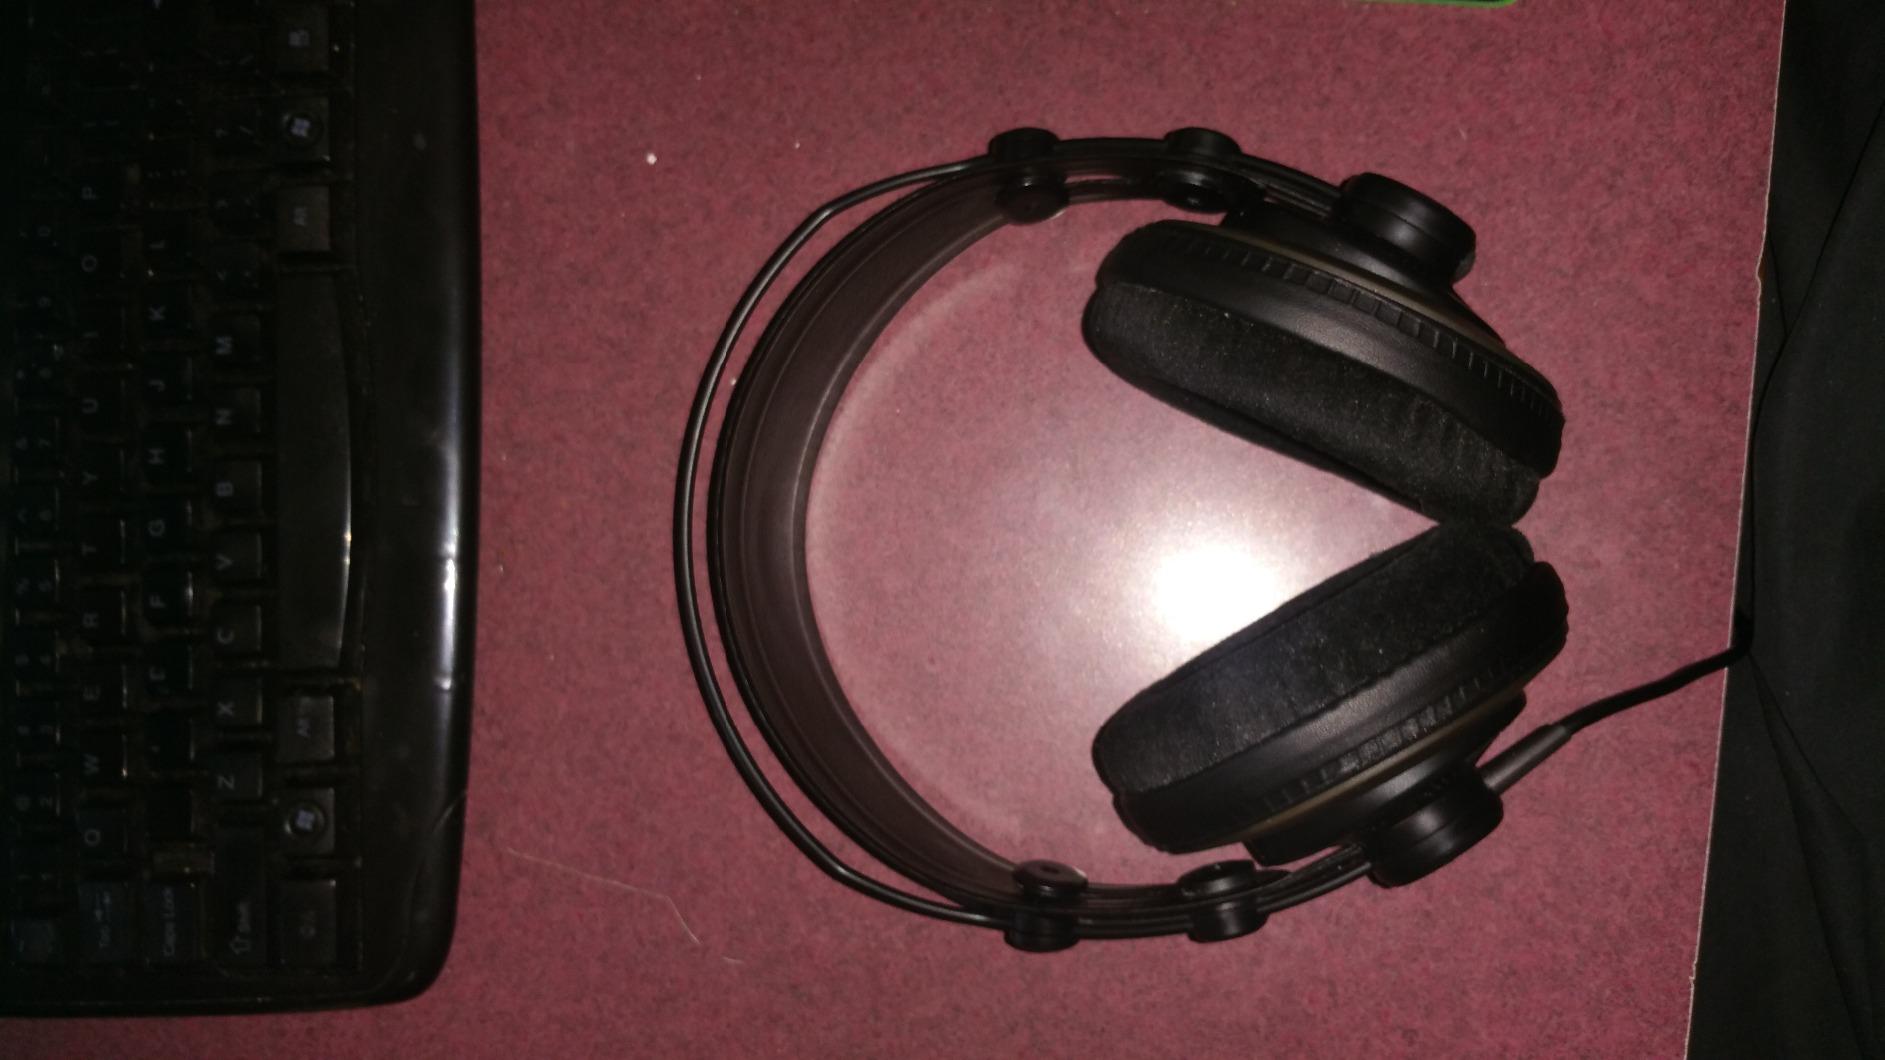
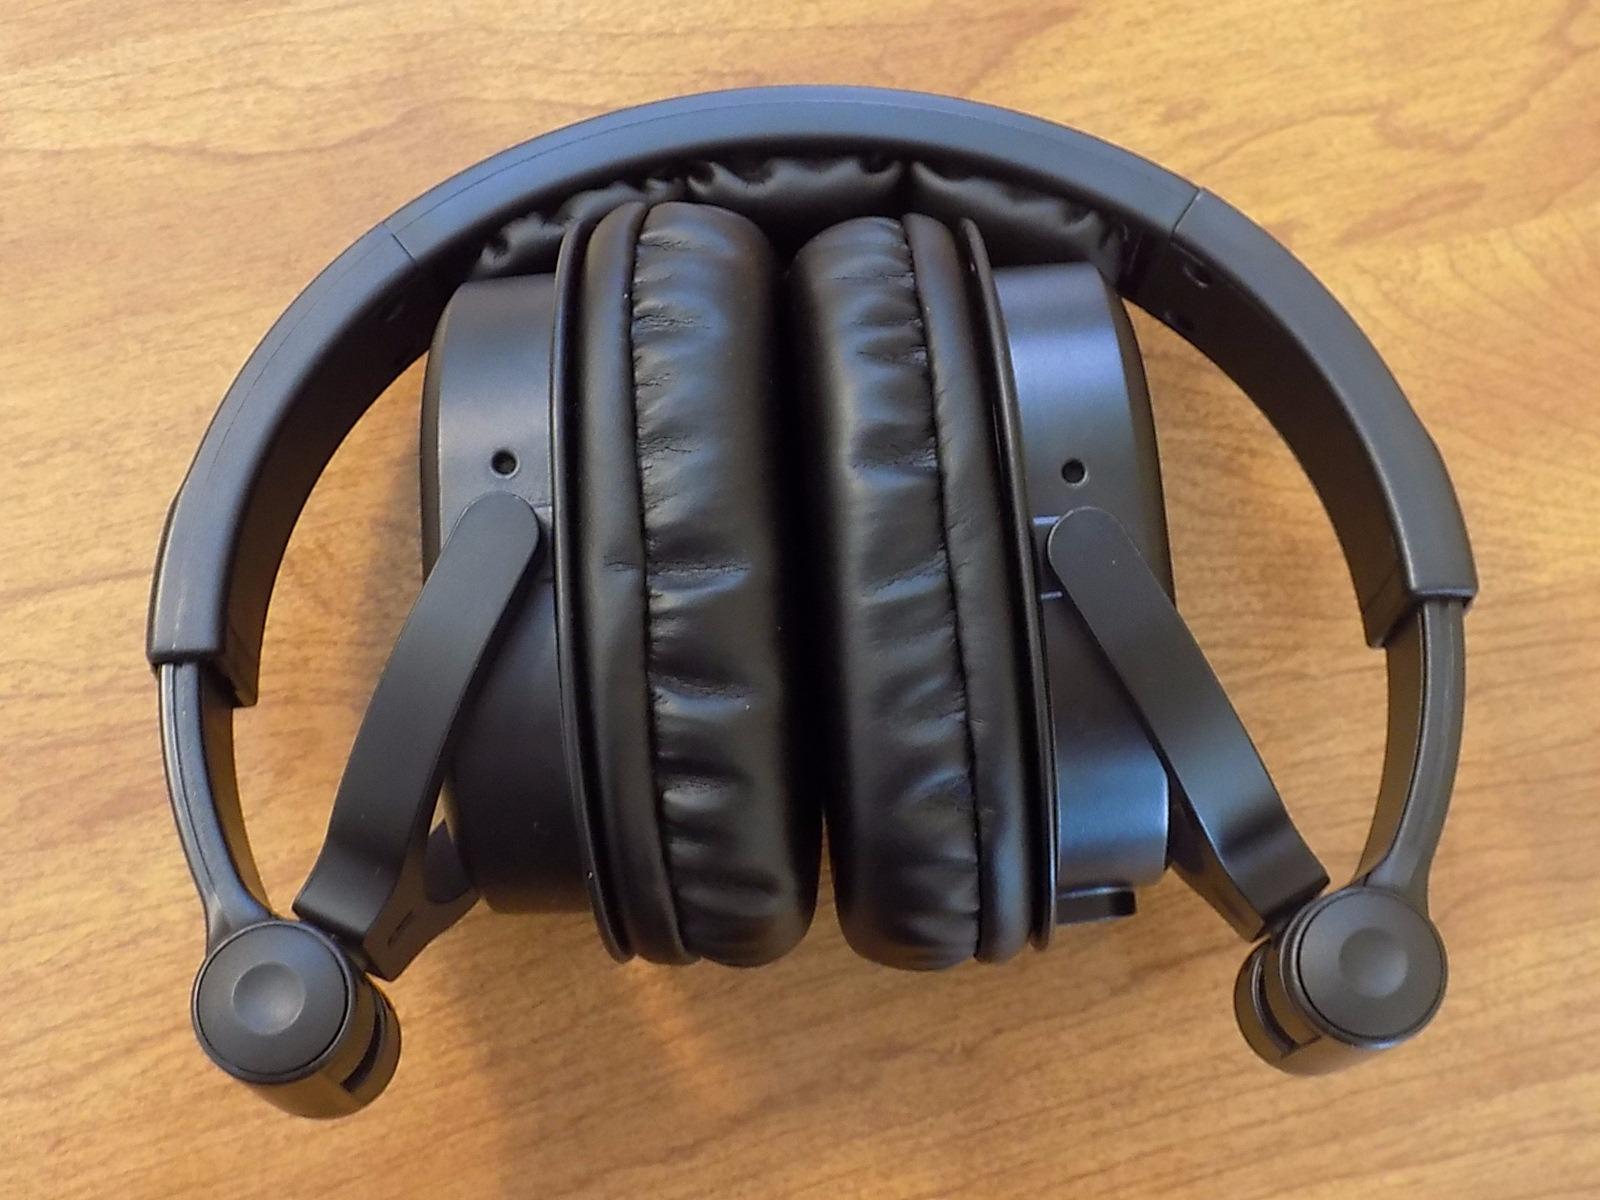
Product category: headphones
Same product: no